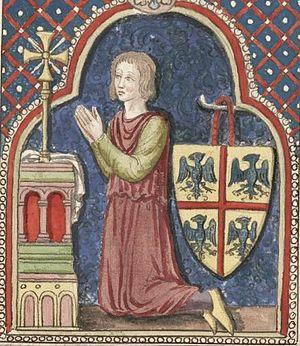
Bouchard de Marly